Edward Duncan

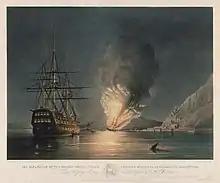
"The Explosion of the United States Steam Frigate Missouri" by Duncan, c. 1843, showing HMS "Malabar" looking on at the ship's final fate after helping rescue its survivors.

Edward Duncan was the son of Thomas Duncan (c. 1781 - 1841) and Peggy, née Watson. He was born on 21 October 1803 at St Pancras in London. He was apprenticed to Robert Havell, the principal aquatint engraver of Audubon's "Birds of America". Duncan was thus afforded frequent opportunities of studying the works of Havell's brother, the watercolorist, William Havell. These developed his taste for drawing and the use of colour.